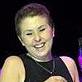
Age: 56